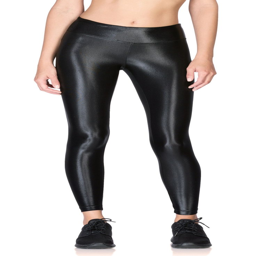
posing in style with the lustrous leggings in silver .